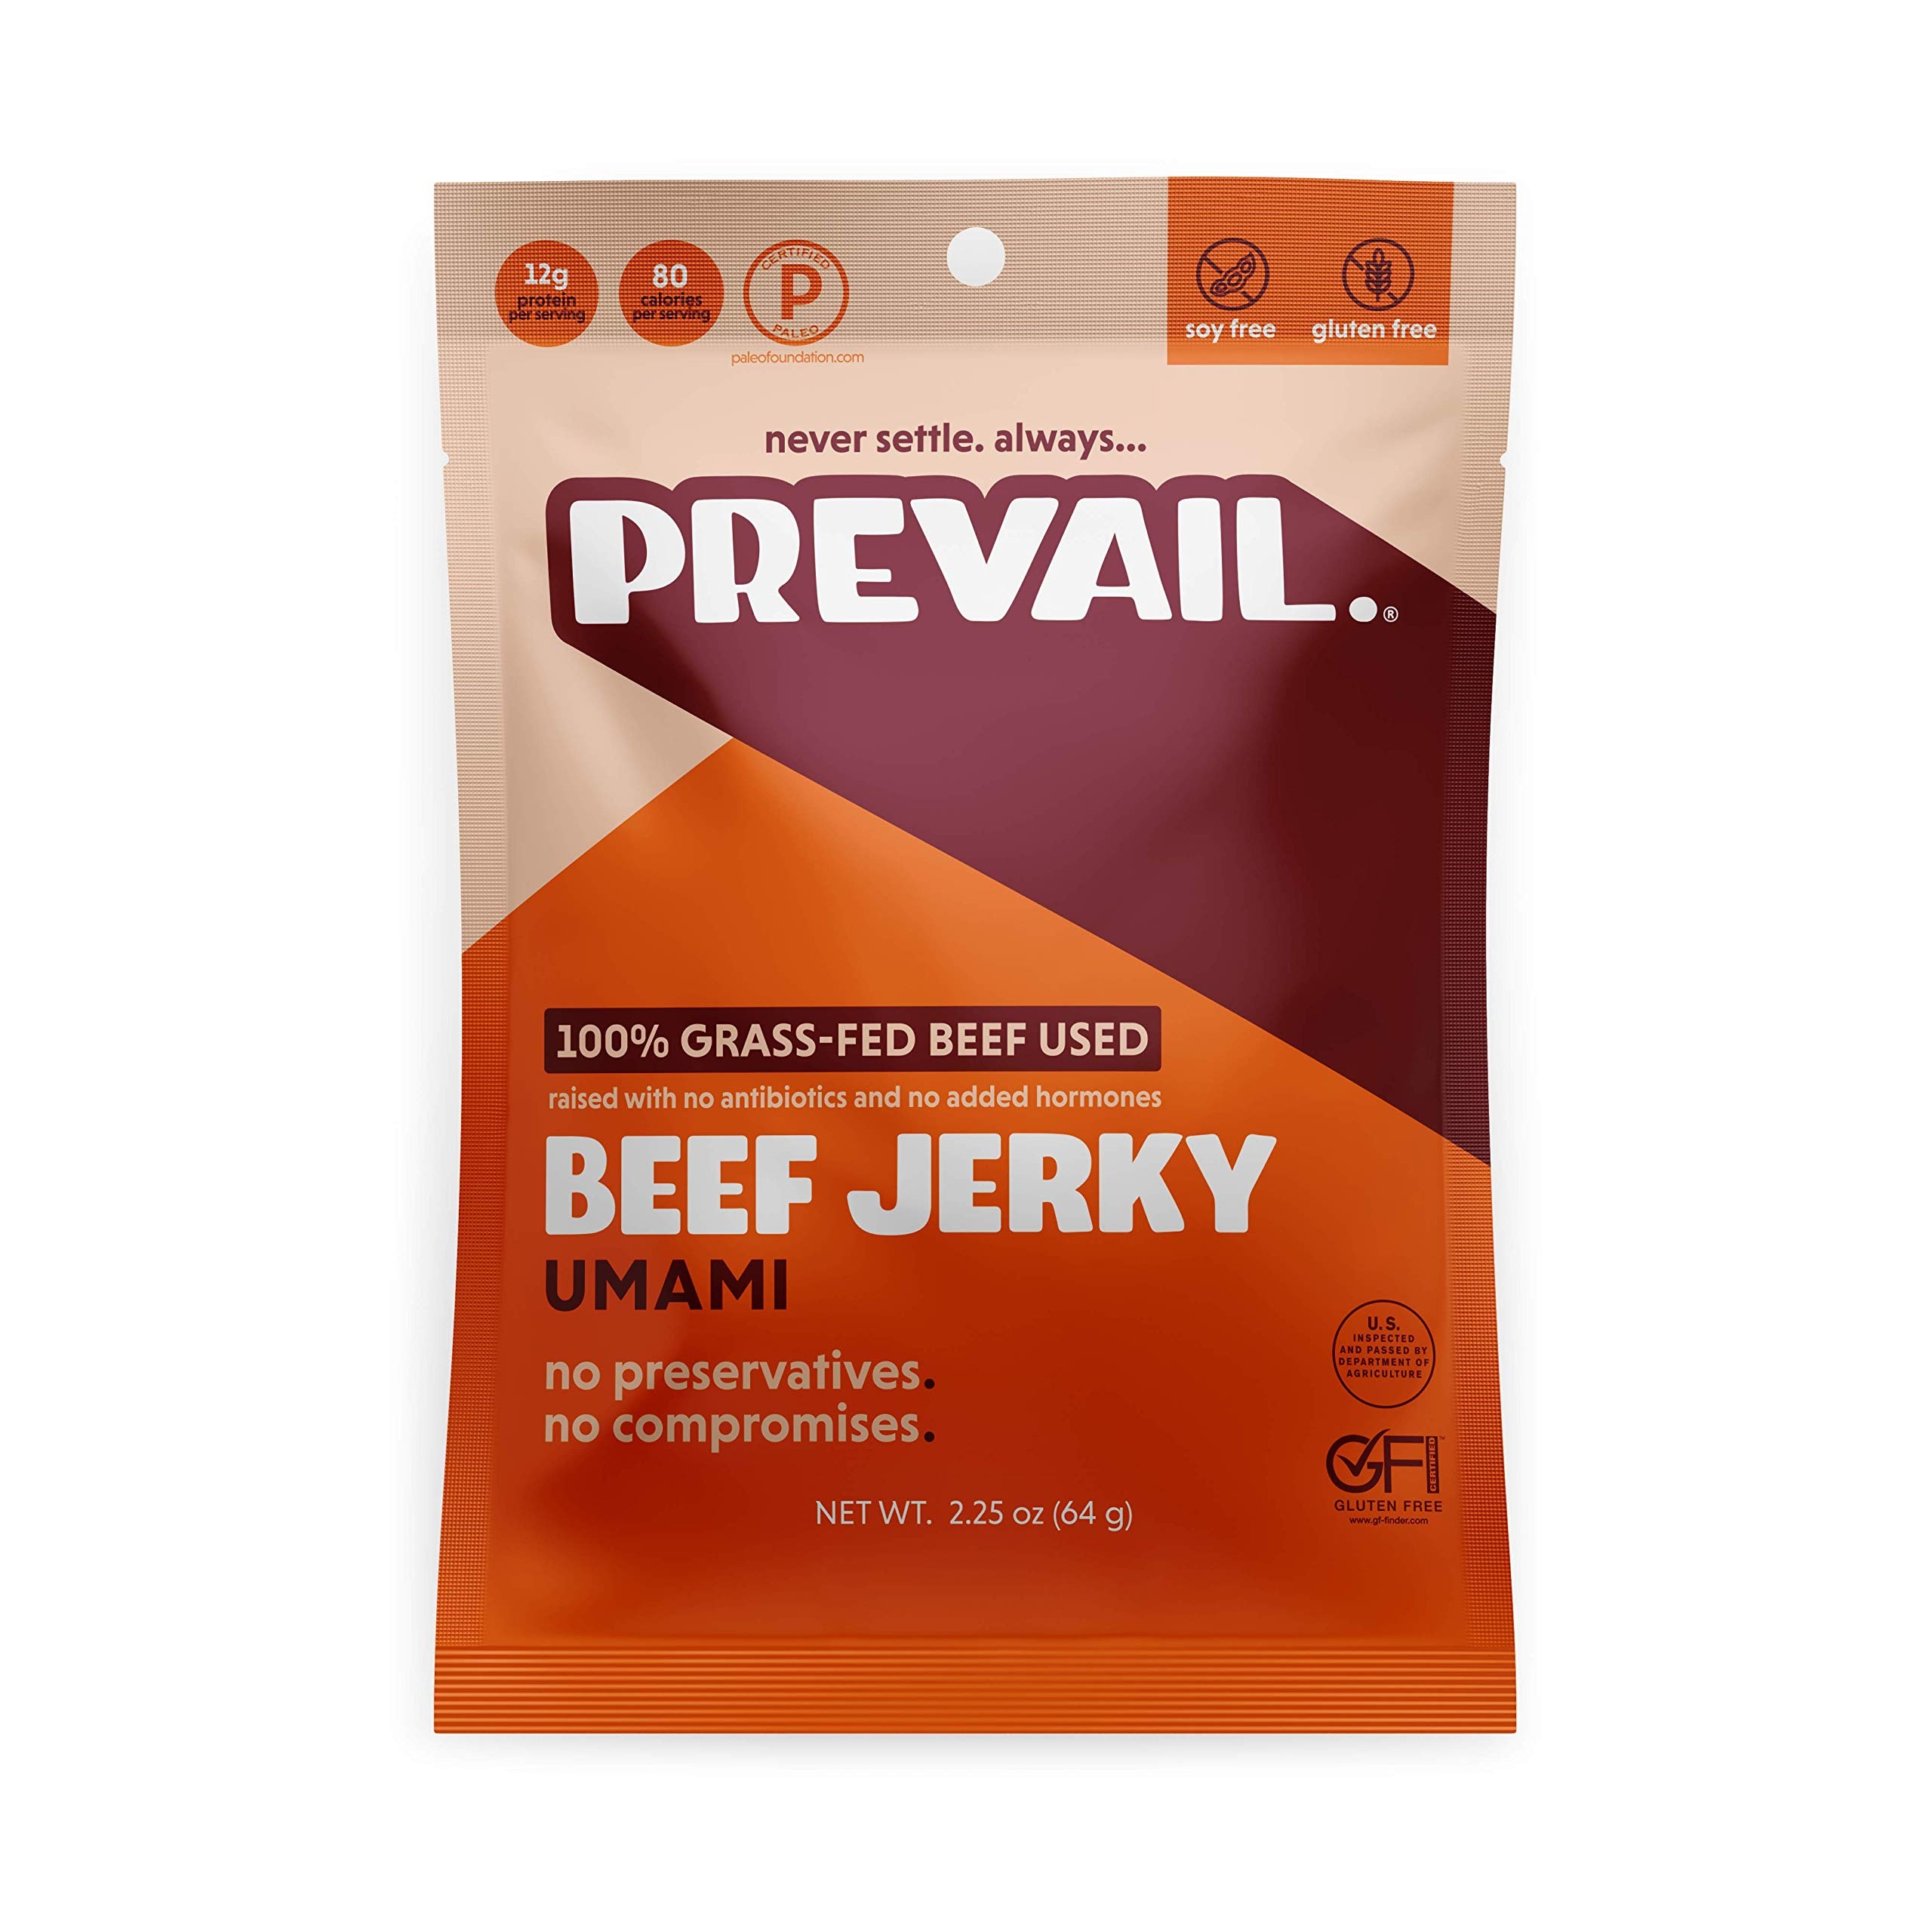
Item Name: Generic Prevai.l - Jerky Beef Umam.i 2.25 Ounces (Pack of 8)
Bullet Point 1: High-Quality Ingredients: Made from premium cuts of beef, ensuring a flavorful and satisfying snack.
Bullet Point 2: Rich in Protein: Packed with protein to keep you energized and full throughout the day
Bullet Point 3: Delicious Flavor: Marinated and seasoned to perfection, offering a savory and mouth-watering taste.
Bullet Point 4: Long Shelf Life: Carefully prepared to ensure a long shelf life, so you can enjoy it whenever you like.
Bullet Point 5: Convenient Snack: Perfect for on-the-go enjoyment, whether you're at work, hiking, or traveling.
Product Description: Delight in the rich and savory flavor of umami with this premium beef jerky. Made from high-quality beef and expertly seasoned, this jerky offers a deep and satisfying taste. Perfect for those who appreciate complex and flavorful snacks.
Value: 8.0
Unit: Ounce

Price: 51.2